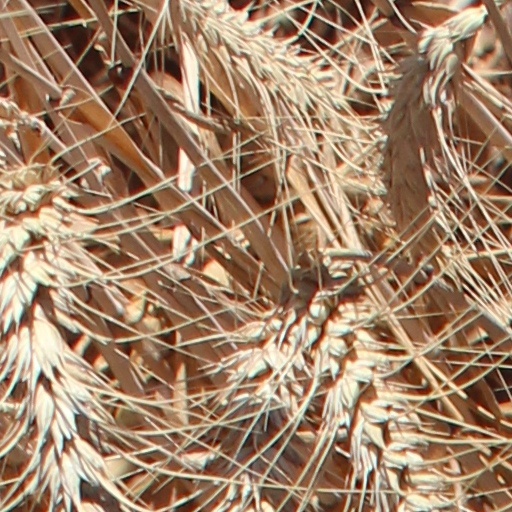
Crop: wheat